J Balvin

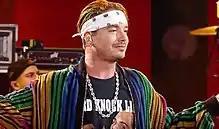
Balvin is noted for his eccentric style, often wearing bright colors and dyeing his hair.

In an interview with Colombian newspaper "El Tiempo", Balvin stated that he felt encouraged to pursue a career as a reggaeton artist after seeing that Daddy Yankee was of a lighter complexion and not Black, as he had assumed while listening to his music.